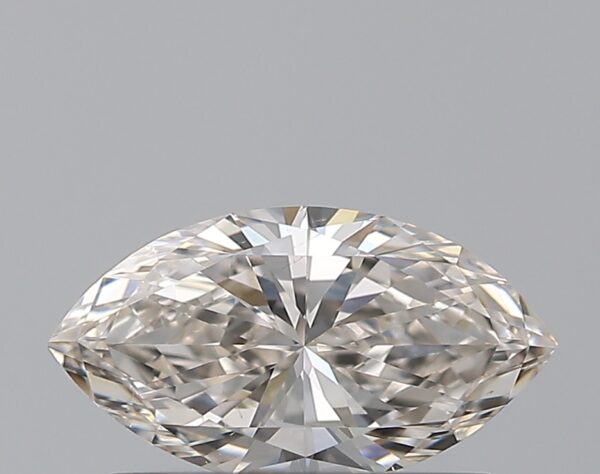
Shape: marquise
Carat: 0.5
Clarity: SI1
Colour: H
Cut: EX
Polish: EX
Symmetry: EX
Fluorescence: N
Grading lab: GIA
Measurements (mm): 7.78 x 4.21 x 2.64